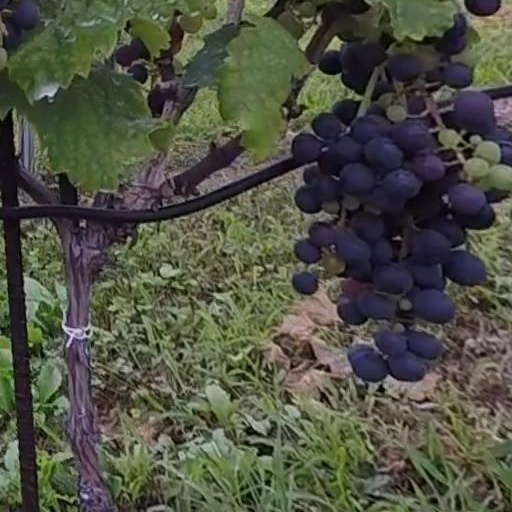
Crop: grape